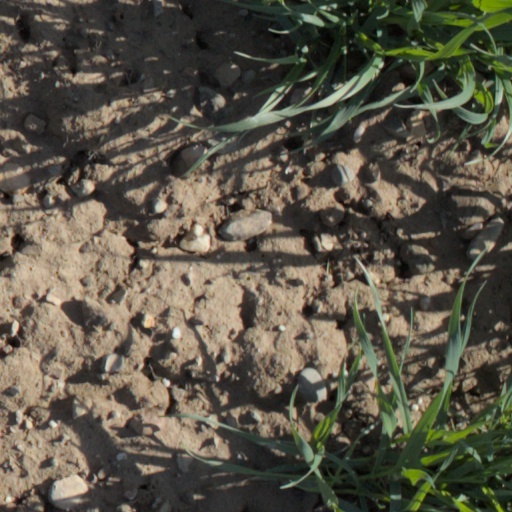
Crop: wheat